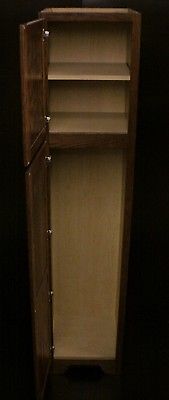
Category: cabinet